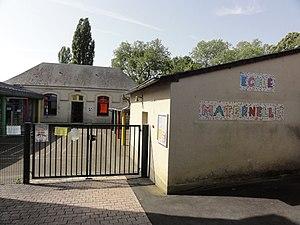
Souligné-sous-Ballon (Sarthe) école maternelle
Souligné-sous-Ballon est une commune française, située dans le département de la Sarthe en région Pays de la Loire, peuplée de 1 202 habitants.